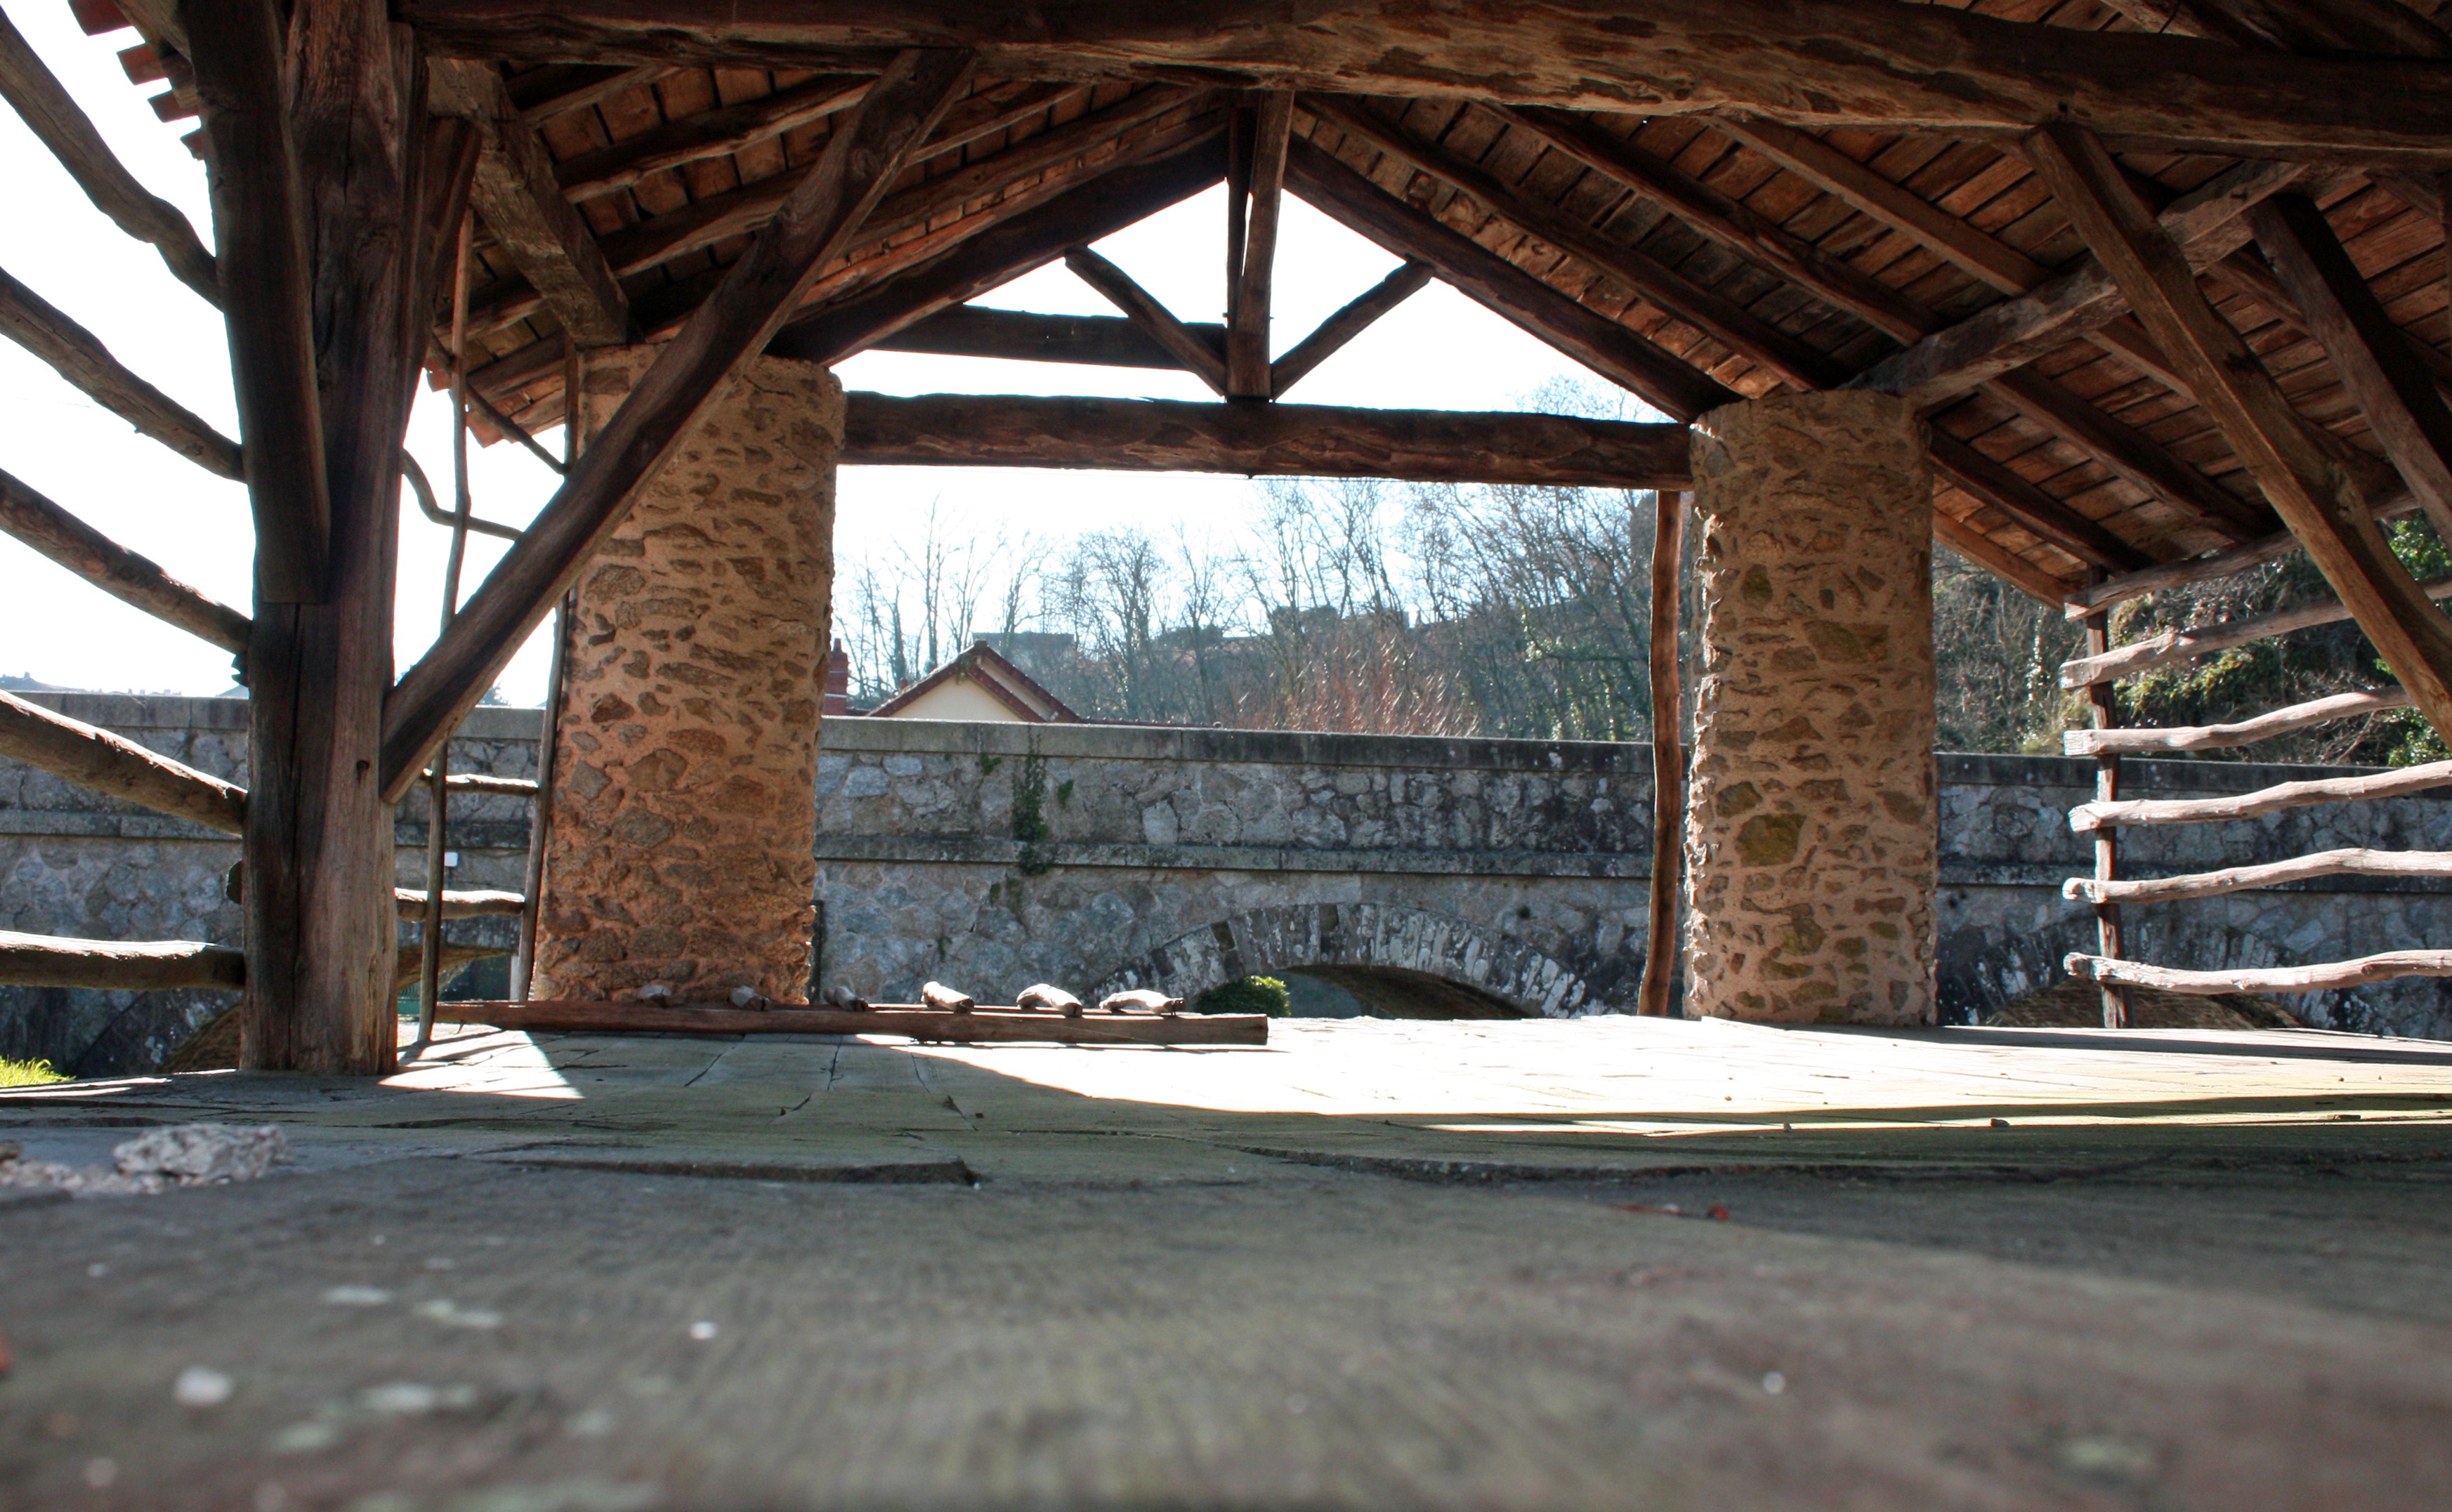
architecture, wood, house, roof, barn, home, shed, arch, cottage, estate, log cabin, tannery, wood structure, outdoor structure, wooden tannery, old french tannery, tannery woodwork, rustic wooden building